Human zoo

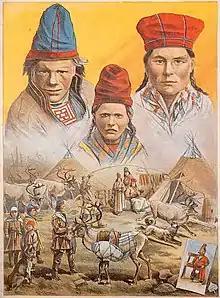
Ad for an 1893–1894 ethnological exposition of Sámi in Hamburg-Saint Paul

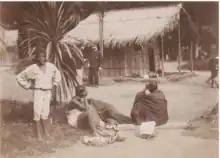
Congolese village at 1897 Brussels International Exposition (Alphonse Gautier)

In the 1870s, exhibitions of so-called "exotic populations" became popular throughout the western world. Human zoos could be seen in many of Europe's largest cities, such as Paris, Hamburg, London, and Milan, as well as American cities such as New York City and Chicago. Carl Hagenbeck, an animal trader, was one of the early proponents of this trend, when in 1874, at the suggestion of Heinrich Leutemann, he decided to exhibit Sami people with the 'Laplander Exhibition'. What differentiated Hagenbeck's exhibit from others, was the fact that he showed these people, with animals and plants, to "re-create", their "natural environment." He sold people the feeling of having travelled to these areas by witnessing his exhibits. These exhibits were a massive success, and only became larger and more elaborate. From this point forward human exhibitions would lean towards stereotyping, and projecting western superiority. Greater feeding into the Imperialist narrative, that these people's culture merited subjugation. It also promoted scientific racism, where they were classified as more or less 'civilized' on a scale, from great apes to western Europeans.